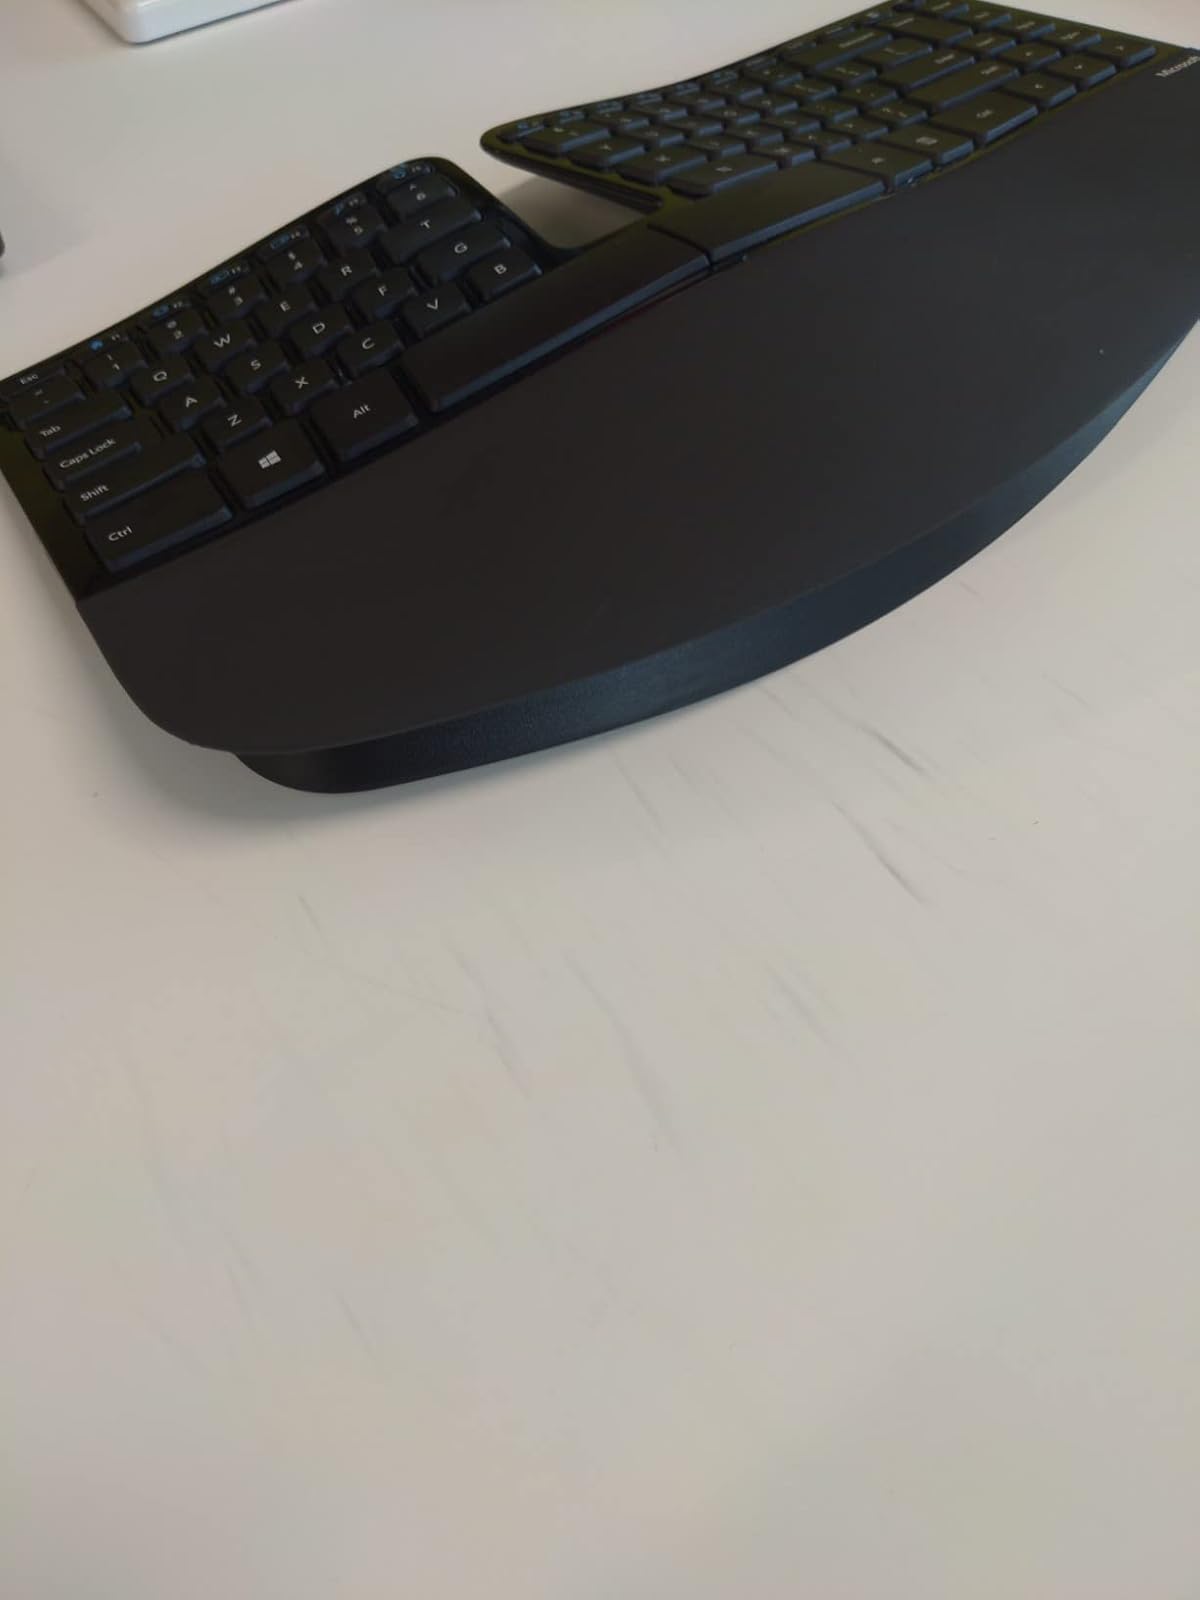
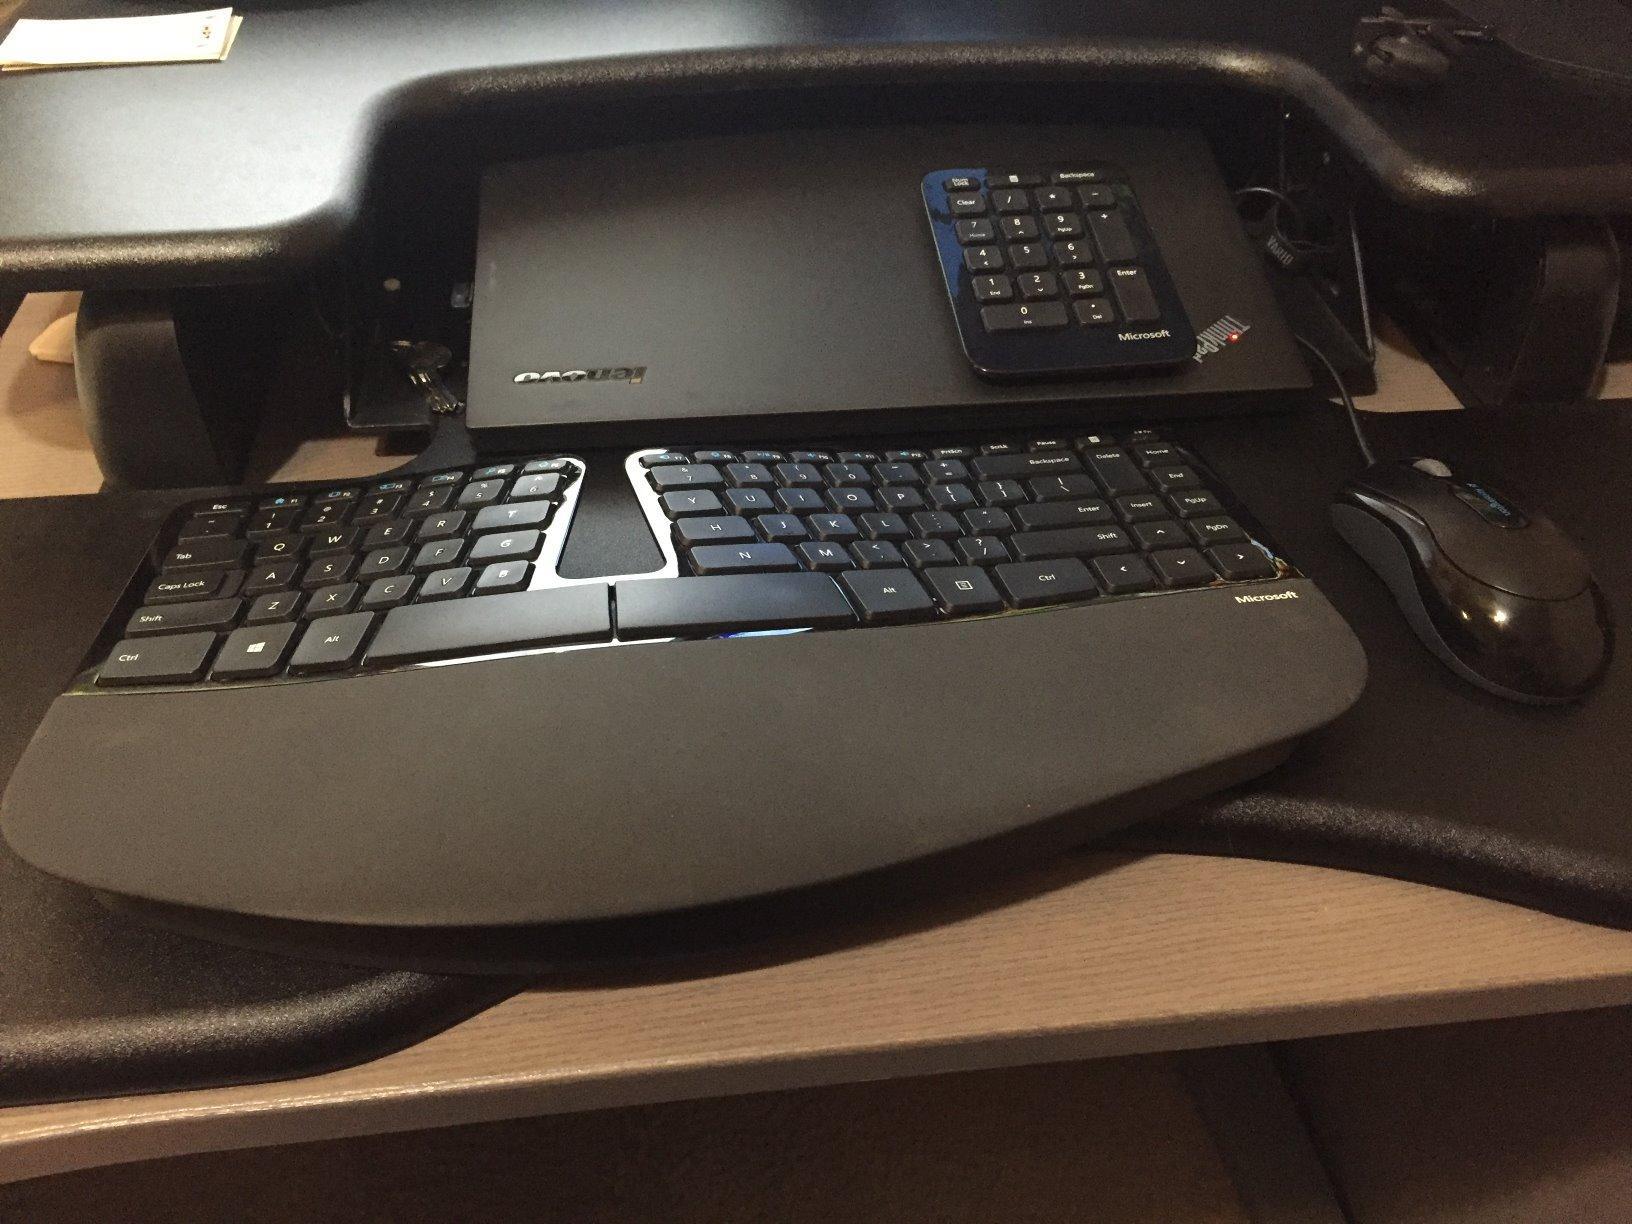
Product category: keyboard
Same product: yes